Stephen Clemence

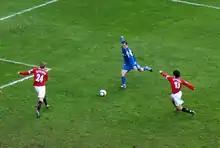
Clemence takes a shot at goal for Birmingham City against Manchester United on 25 March 2006.

When Clemence recovered from the calf injury, Luton Town manager Joe Kinnear had expressed interest in signing him on loan, but when the transfer window opened in January 2003, Premier League newcomers Birmingham City agreed a fee, believed to be in the region of £1.3 million, for a permanent transfer. The move was completed, for a fee reported by the BBC as £900,000, on 10 January; Clemence signed a three-and-a-half-year contract. He made his debut two days later in a 4–0 defeat to Arsenal at St Andrew's.